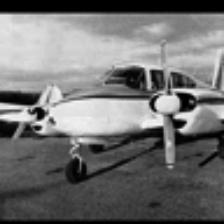
Label: NonHuman